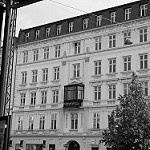
Label: B & W